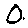
Label: 0